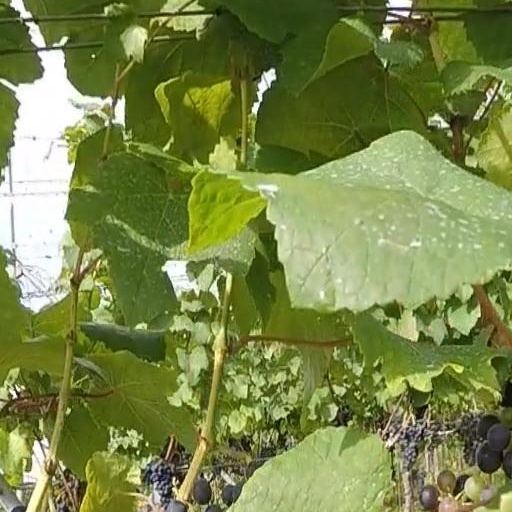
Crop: grape